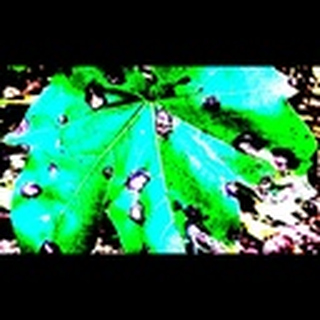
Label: cotton_target_spot